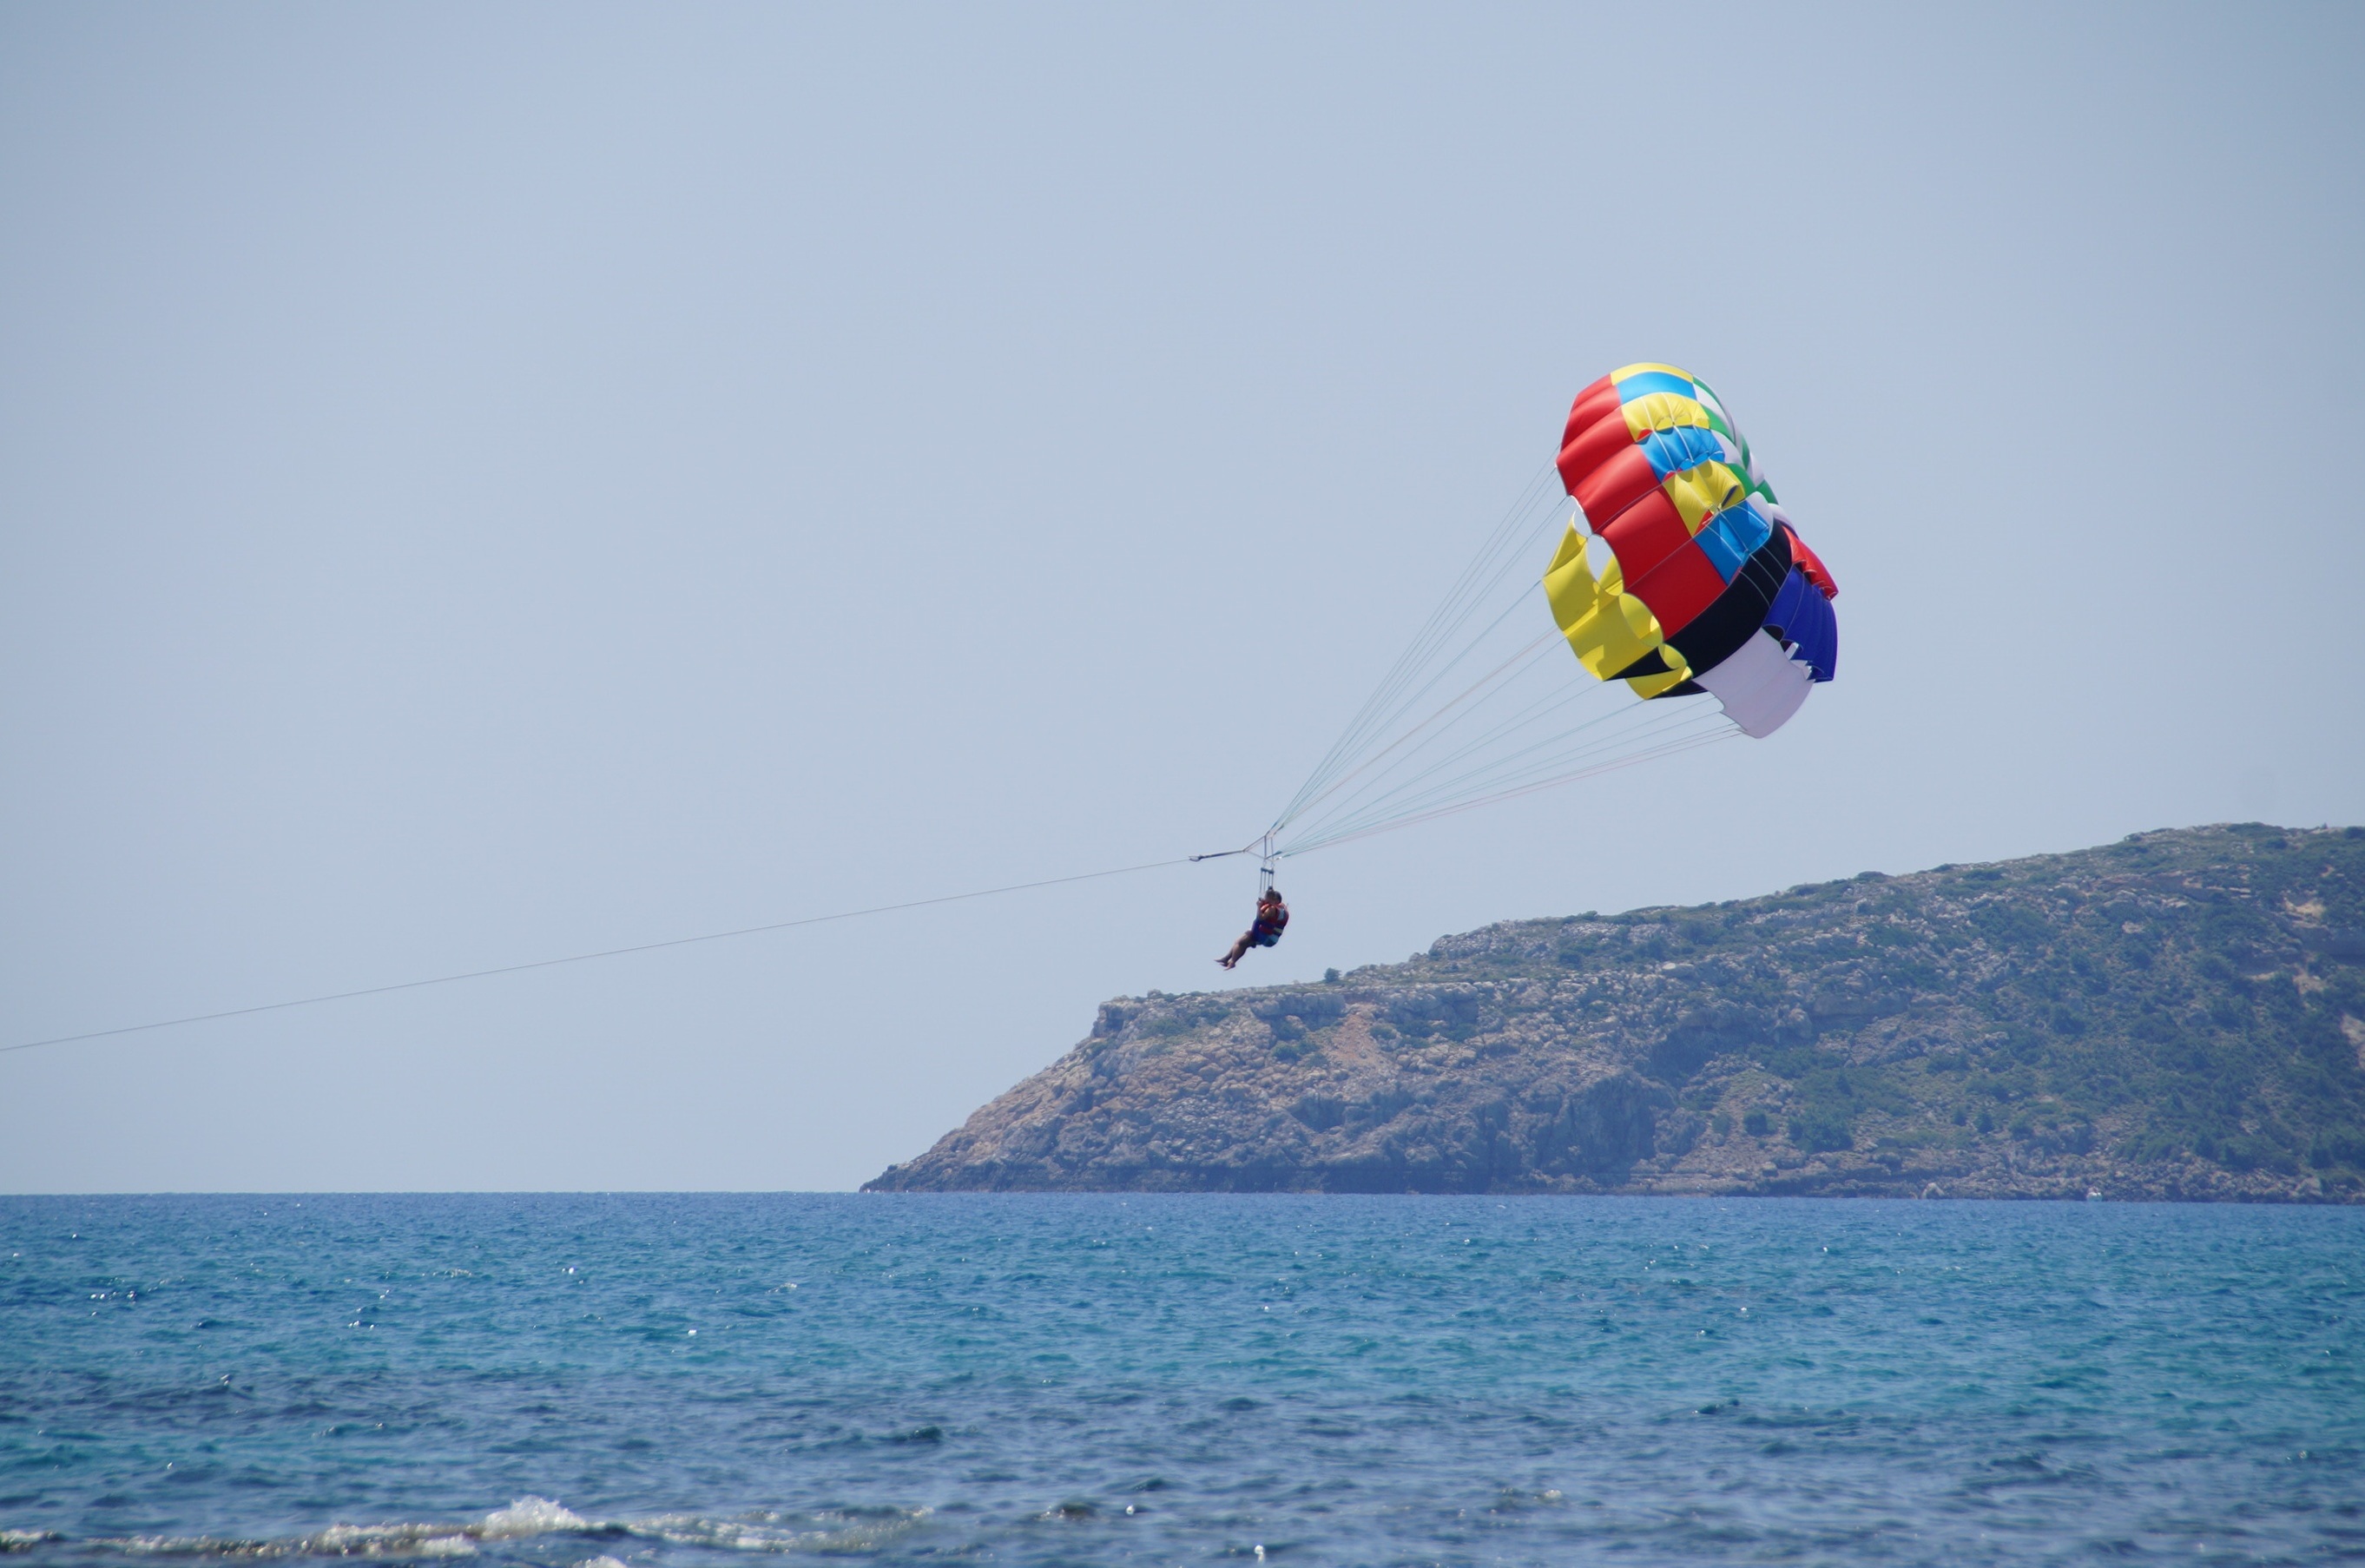
sea, sailing, extreme sport, toy, parachute, paragliding, fun, sports, parasailing, kitesurfing, flies, water sport, parachute at sea, windsports, kite sports, surface water sports, individual sports, sport kite, towed water sport